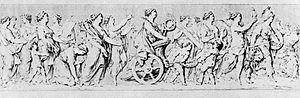
Bernhard Rode est un peintre d'histoire et graveur allemand, actif à Berlin et dans le Brandebourg dans la seconde moitié du XVIIIᵉ siècle. Né à Berlin le 25 juillet 1725 et mort dans la même ville le 28 juin 1797, il a été en étroite relation avec les personnalités marquantes du mouvement de l'Aufklärung à Berlin et de ses idées, qu'il a contribué à diffuser par ses œuvres.